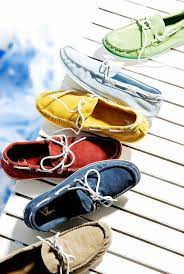
Label: Boat